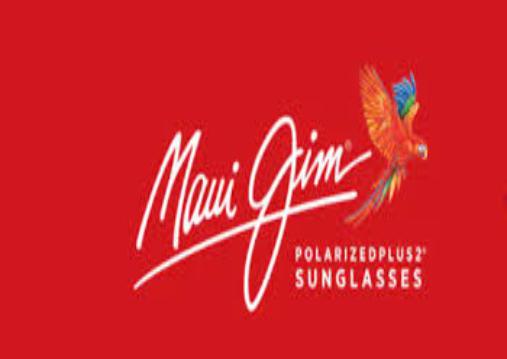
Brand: maui jim
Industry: Clothes